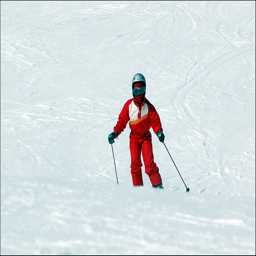
A person on skis skiing down a mountain slope.
A person skis down a mountain facing the camera.
Man in full red winter gear on skis in the middle of snow.
A skier is fully clothed from head to toe while making way down a hill.
a skier making his way through the snow